Sharon Little

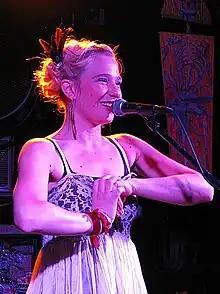
Little performing in June 2011

Sharon Little (born c. 1980) is an American singer-songwriter from North Wales, Pennsylvania.